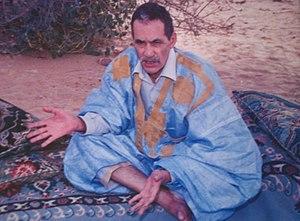
Hammoudi Bouhanana (Hammoudi Bouhnana, Hammoudi Bouhannana)
Sidi Hammoudi Bouhanana, né vers 1948 dans le désert entre Laâyoune et Tantan au Maroc et décédé le 28 mars 2007 à Barcelone en Espagne, fut un gouverneur marocain et chef de tribu.